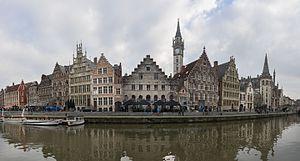
Romaans+stapelhuis%2C+Spijker This is a photo of onroerend erfgoed number 24758